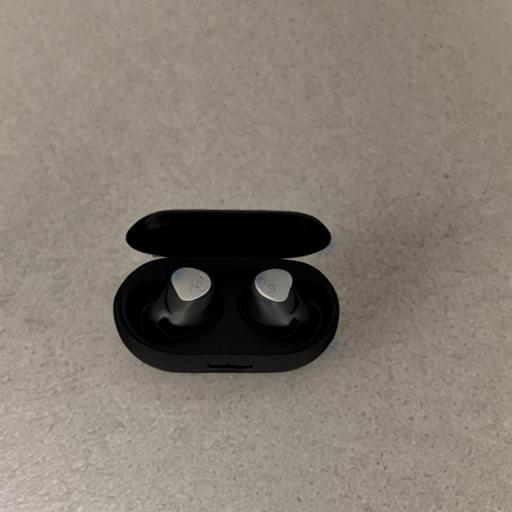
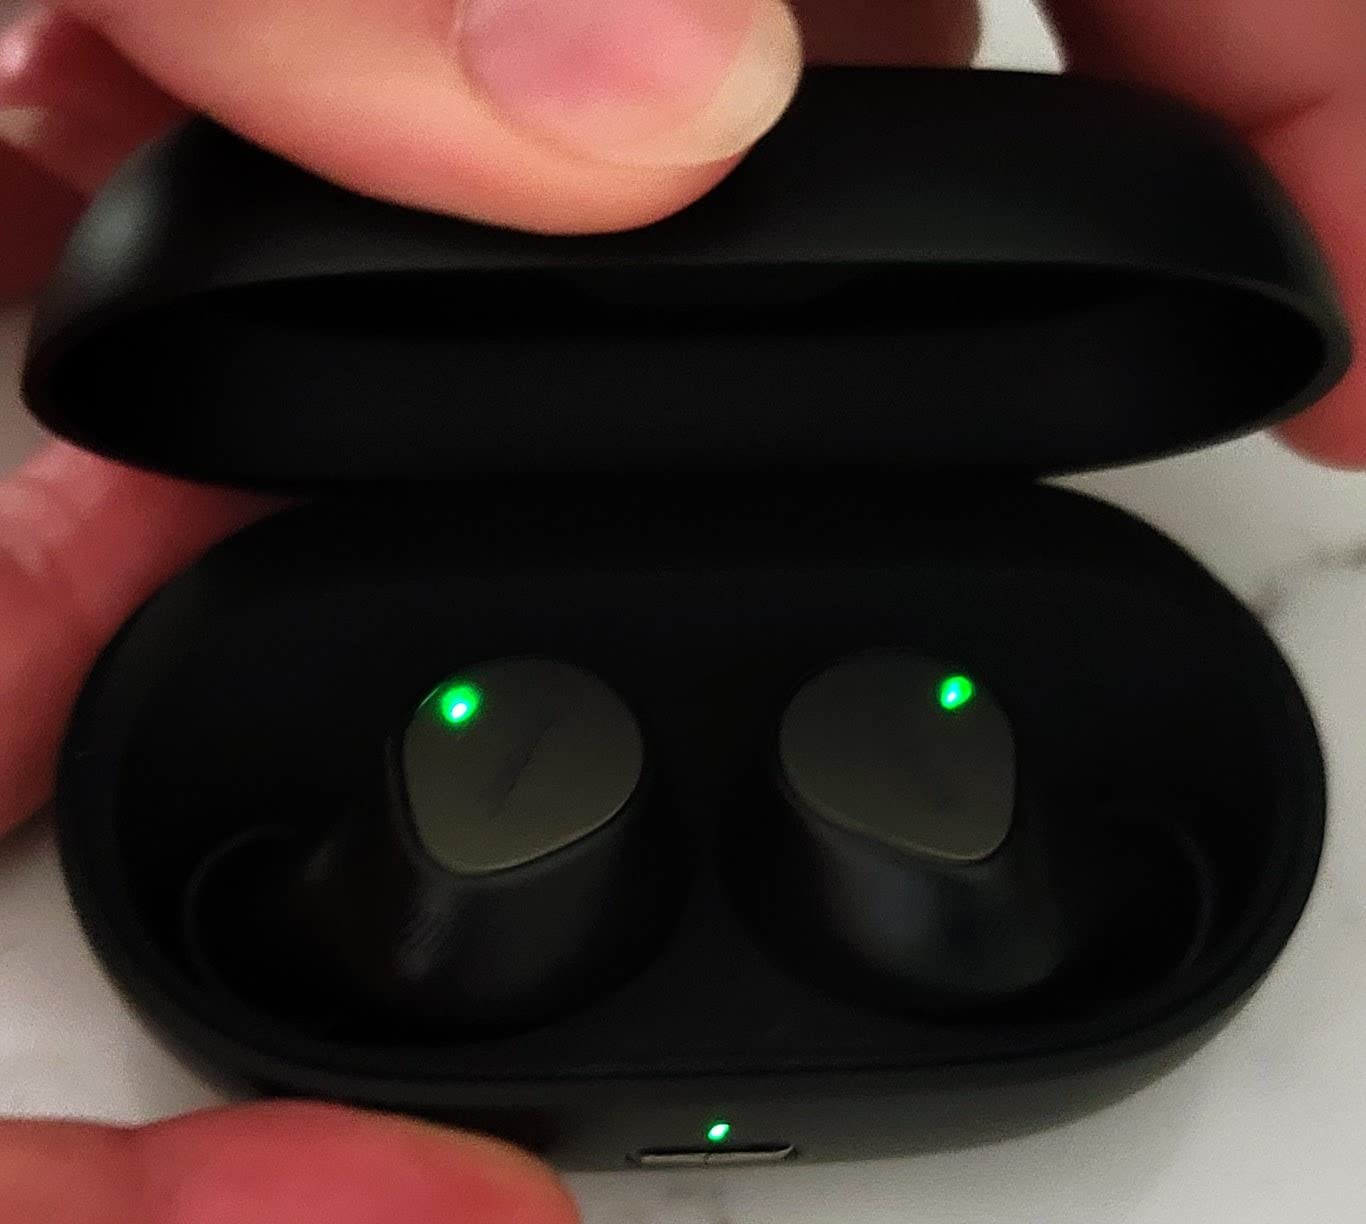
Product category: earbuds
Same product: no